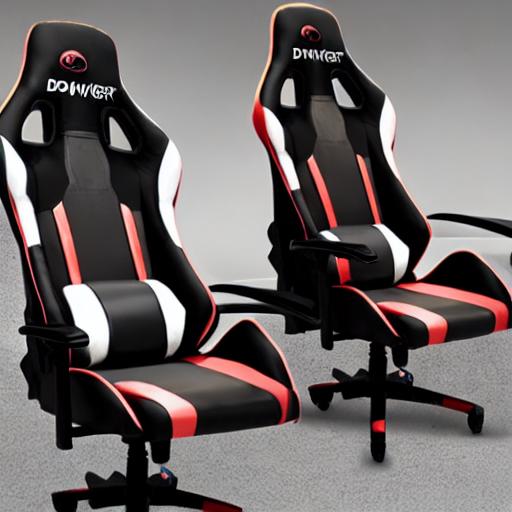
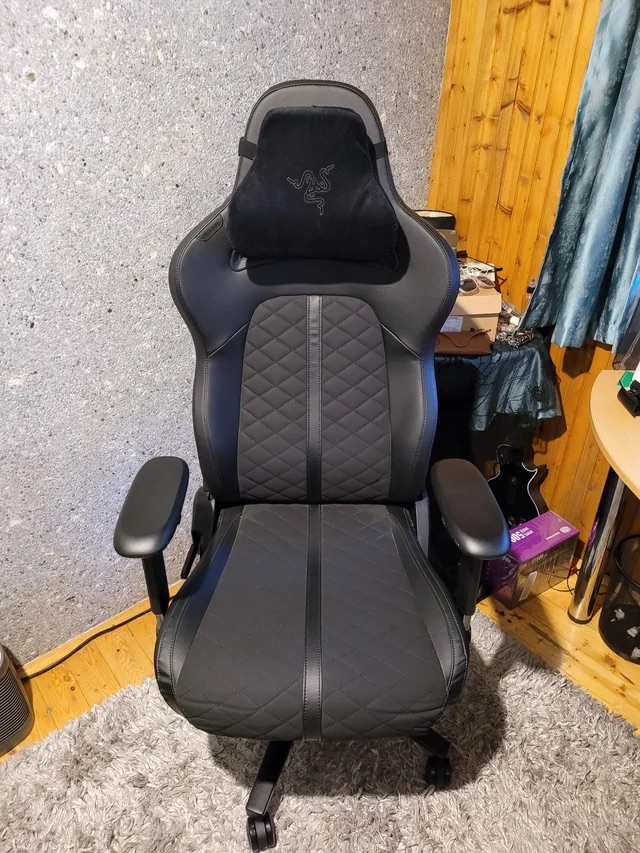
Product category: items_chair
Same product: no